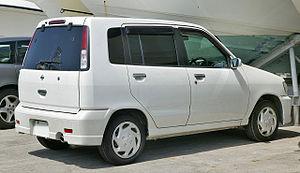
La Nissan Cube est une petite voiture polyvalente fabriquée par le constructeur japonais Nissan qui était, à l’origine, exclusivement destinée au marché japonais, avant d'être vendue en Amérique du Nord puis en Europe.